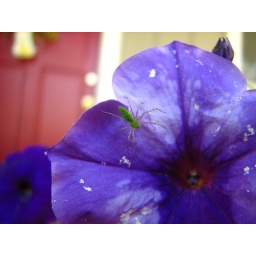
A tiny green spider that I spied in our flower box, about 5mm long.